Interlocking

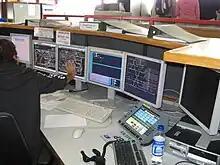
Computer-based controls for a modern electronic interlocking

Entrance-Exit Interlocking (NX) was the original brand name of the first generation relay-based centralized traffic control (CTC) interlocking system introduced in 1936 by GRS (represented in Europe by Metropolitan-Vickers). The advent of all electric interlocking technology allowed for more automated route setting procedures as opposed to having an operator line each part of the route manually. The NX system allowed an operator looking at the diagram of a complicated junction to simply push a button on the known entrance track and another button on the desired exit track. The logic circuitry handled all the necessary actions of commanding the underlying relay interlocking to set signals and throw switches in the proper sequence, as required to provide valid route through the interlocking plant. The first NX installation was in 1937 at Brunswick on the Cheshire Lines, UK. The first US installation was on the New York Central Railroad (NYCRR) at Girard Junction, Ohio in 1937. Another NYCRR installation was on the main line between Utica, New York and Rochester, New York, and this was quickly followed up by three installations on the New York City Subway's IND Fulton Street Line in 1948.